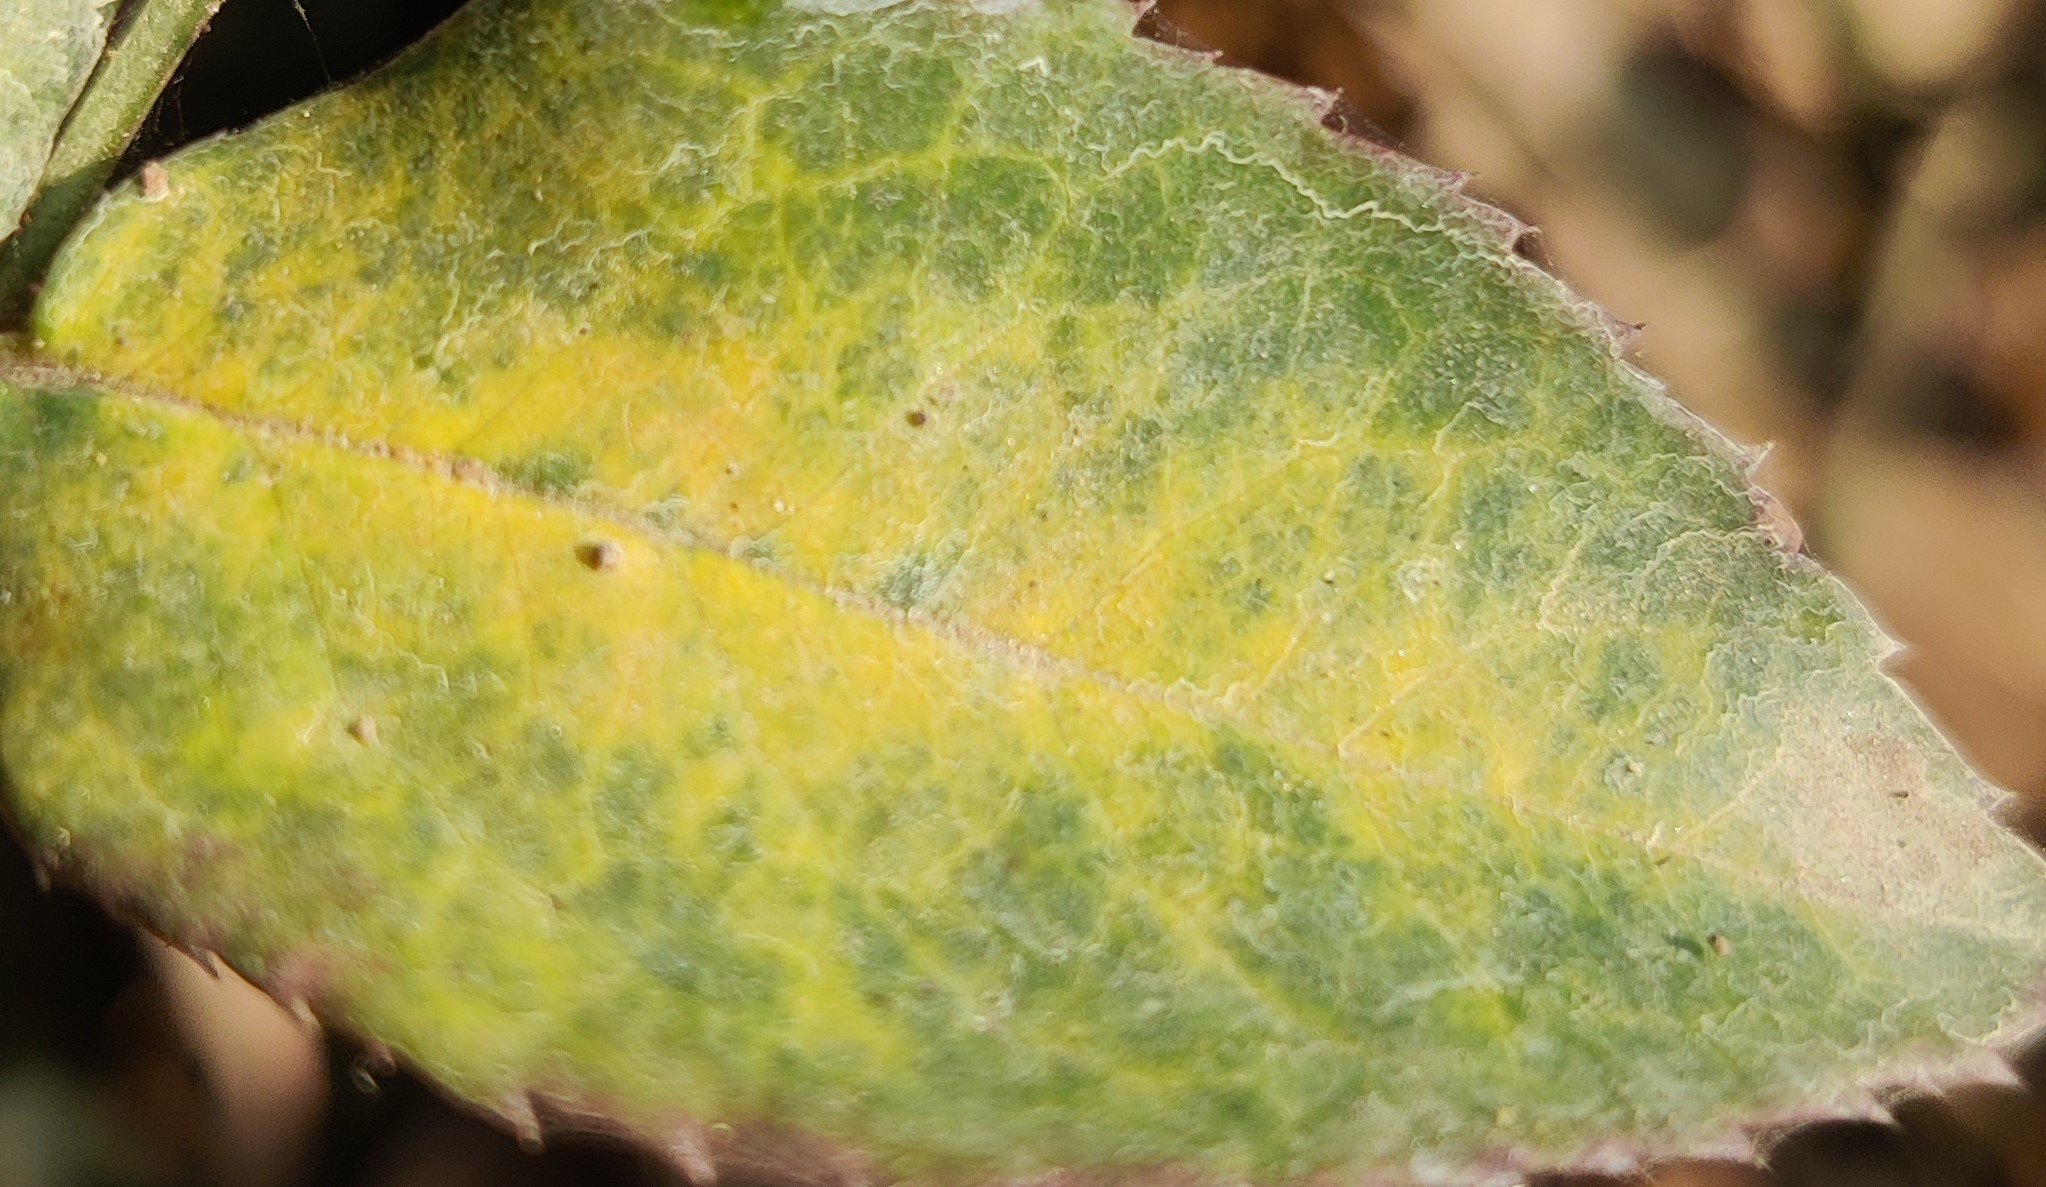
Label: Downy Mildew